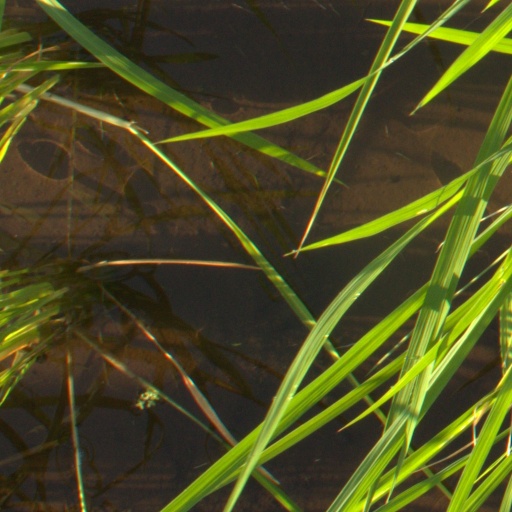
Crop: rice